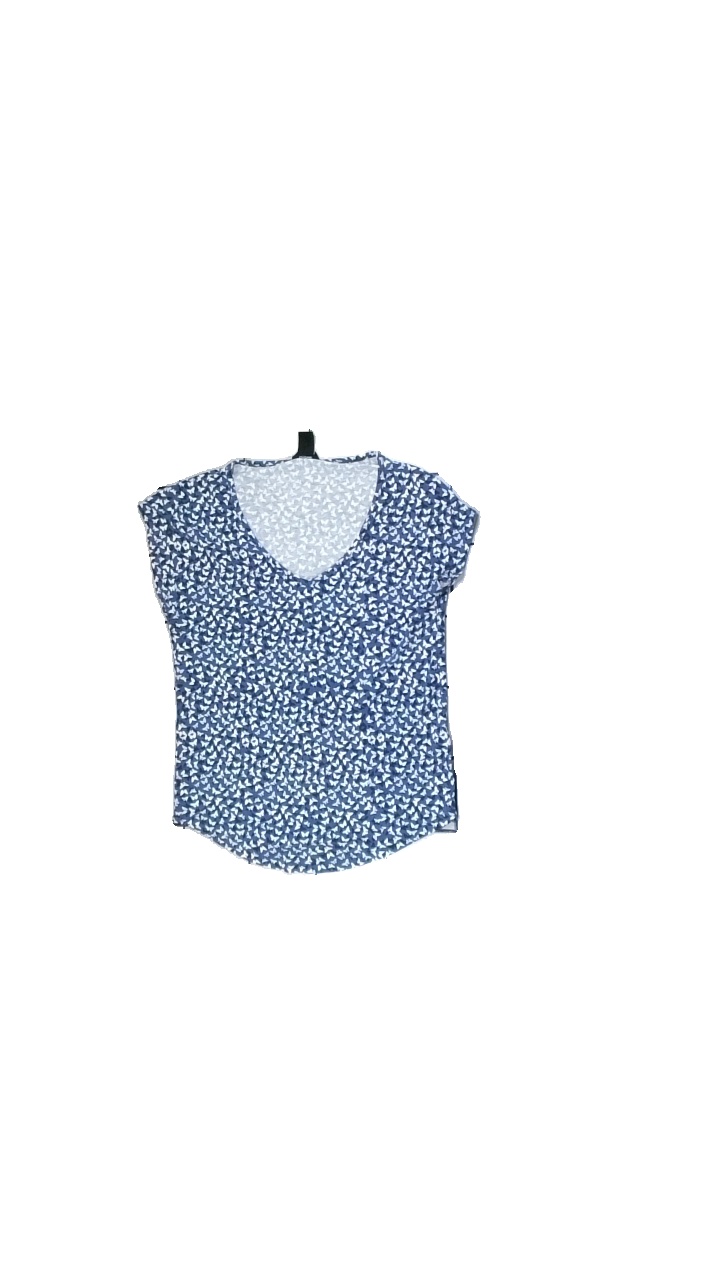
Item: T-shirt (Ladies)
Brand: Sharp (lindex)
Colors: Blue, White
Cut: V-collar
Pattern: Animal print
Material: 100% Visc
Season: Spring
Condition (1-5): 5
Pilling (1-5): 5
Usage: Reuse
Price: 50-100